The Book of Pooh: Stories from the Heart

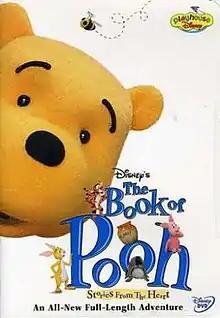
DVD cover

The Book of Pooh: Stories from the Heart is a 2001 American animated comedy compilation film based on the Playhouse Disney television series "The Book of Pooh".